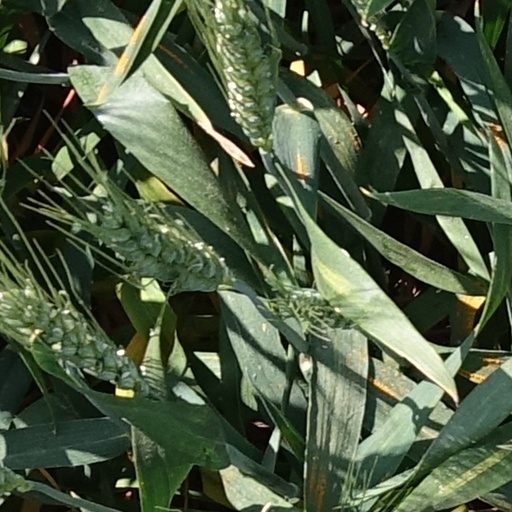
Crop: wheat